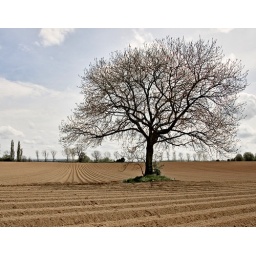
tree in field